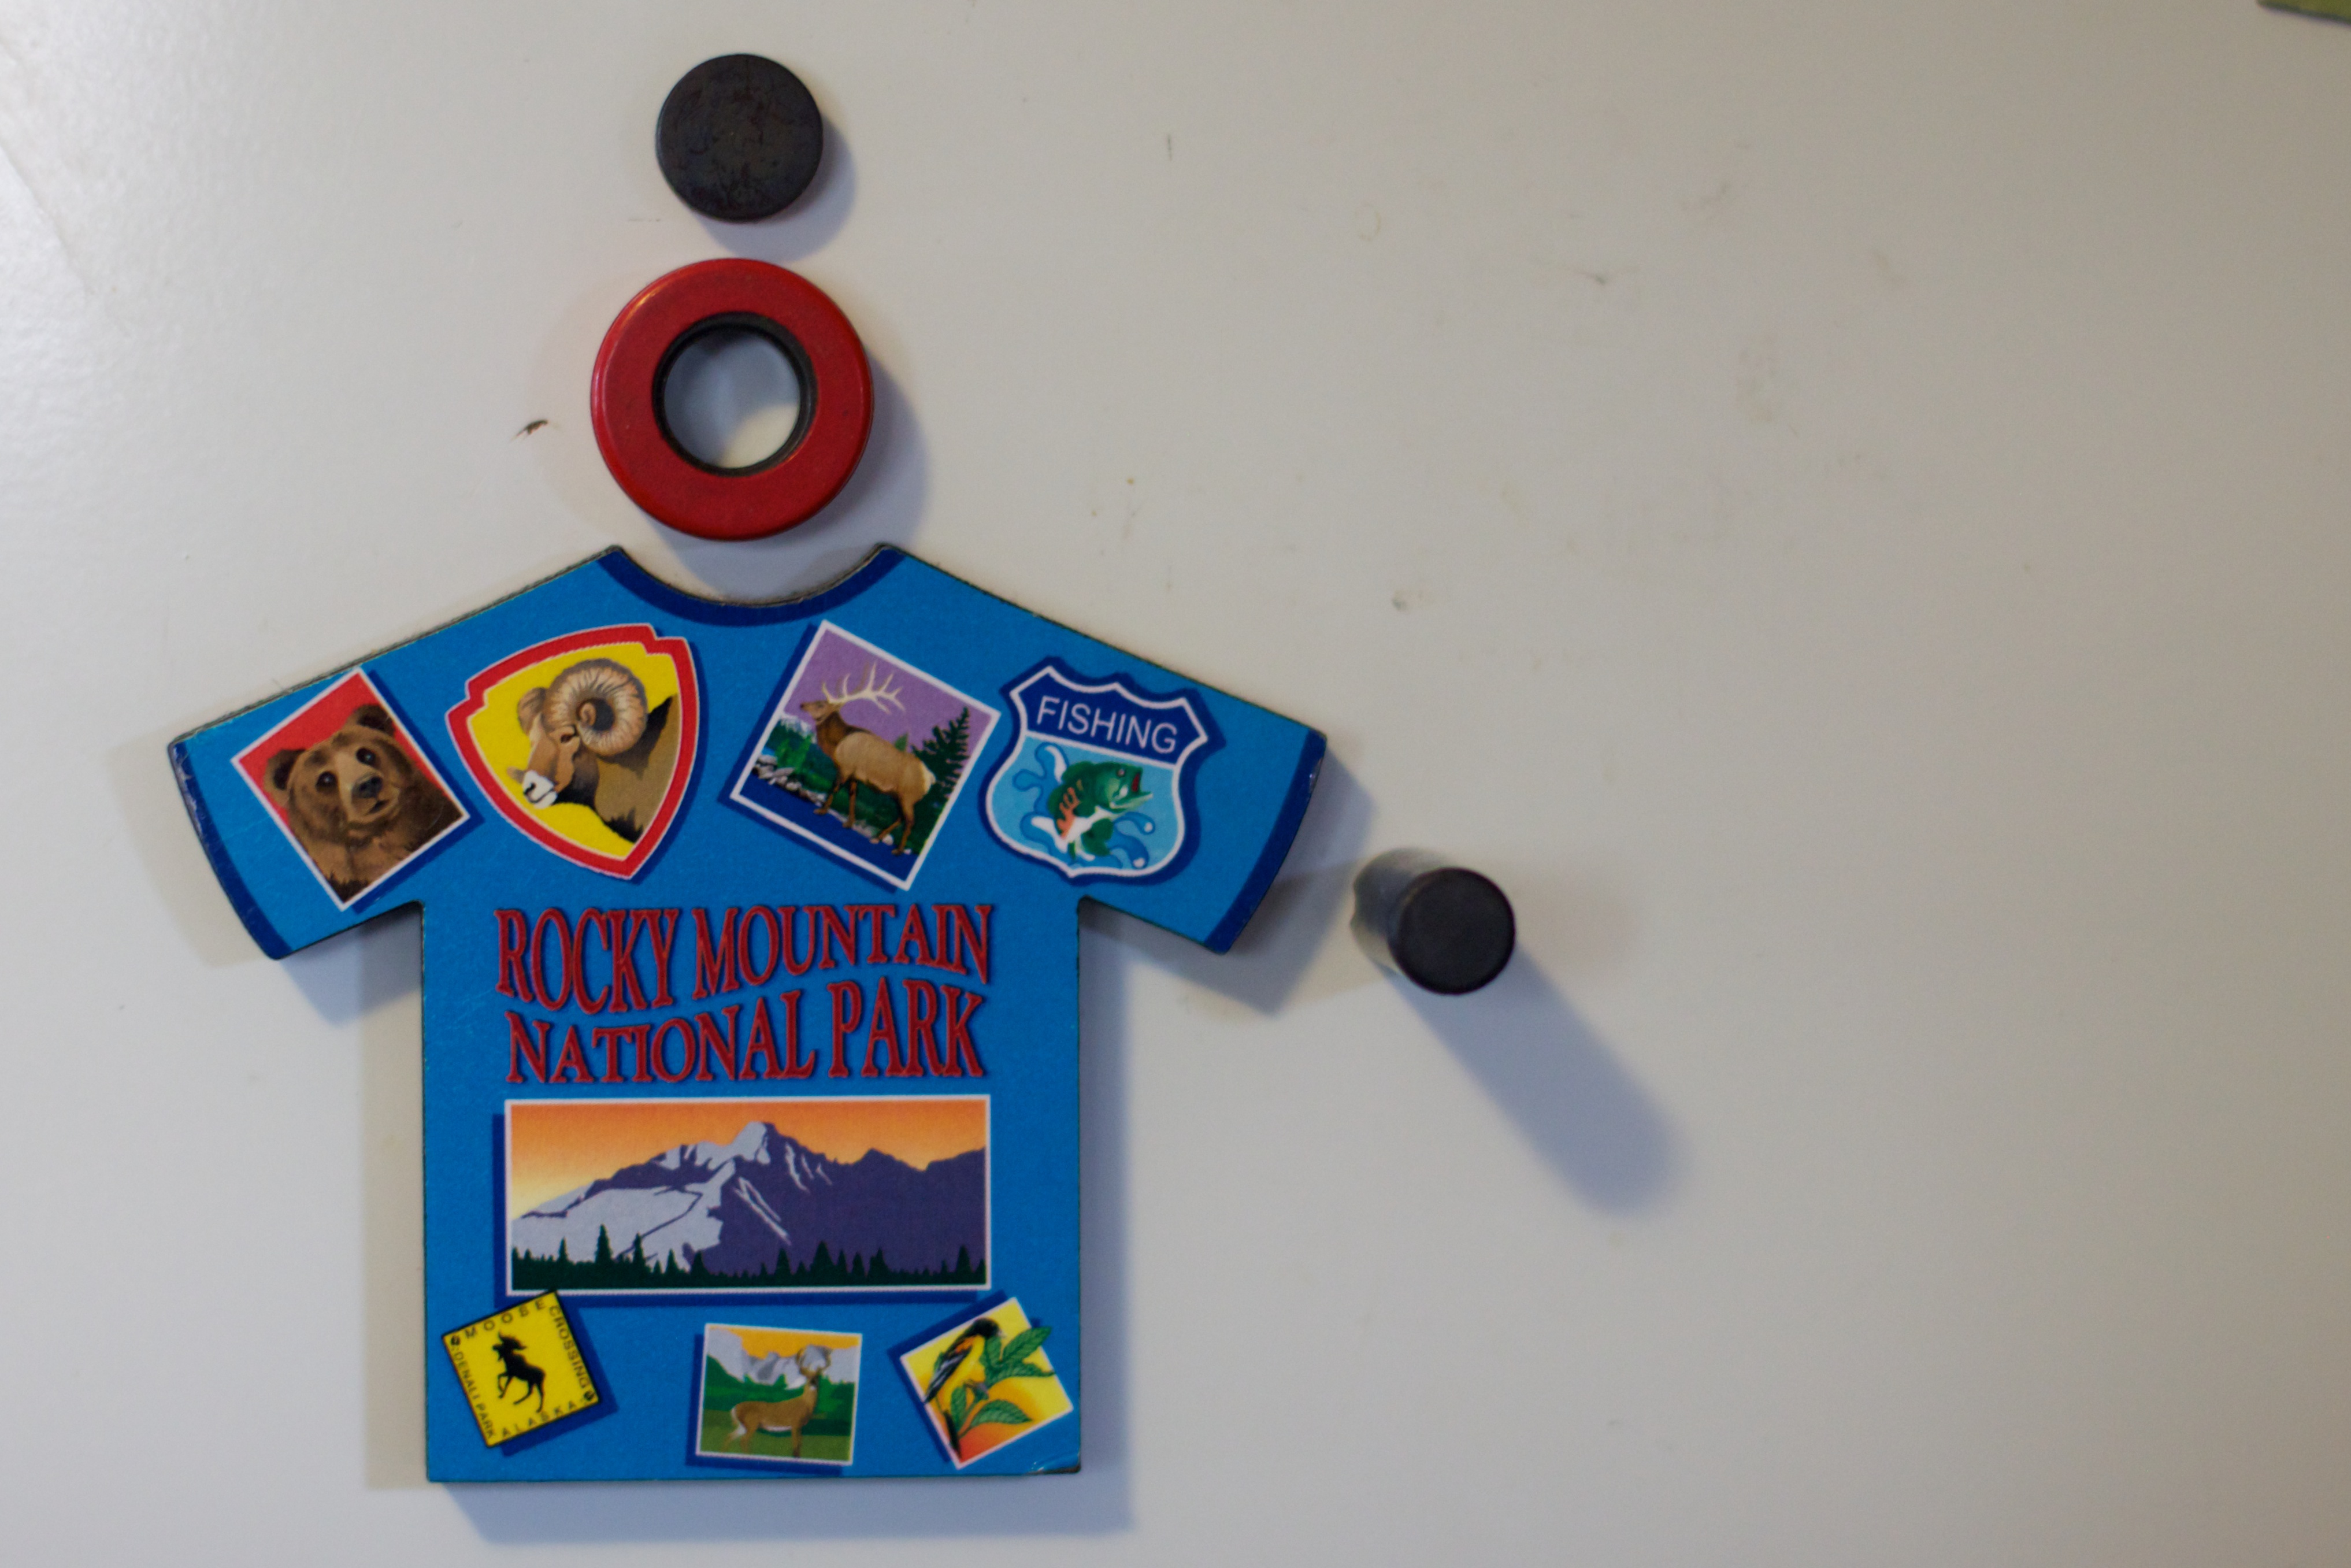
number, blue, toy, product, art, ds106